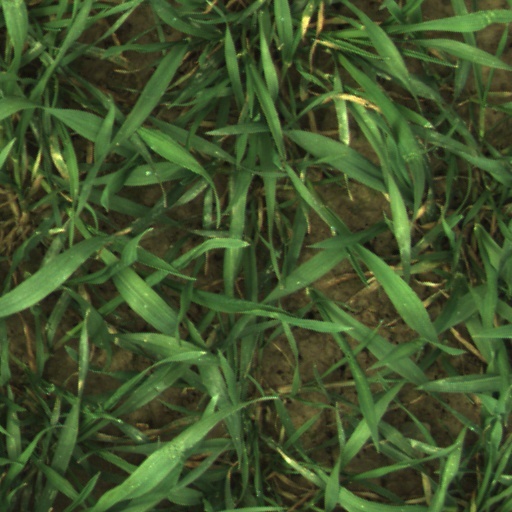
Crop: wheat